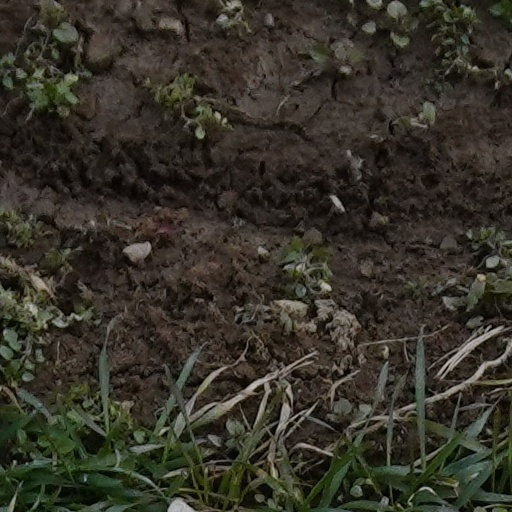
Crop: wheat